Jung Bahadur Rana

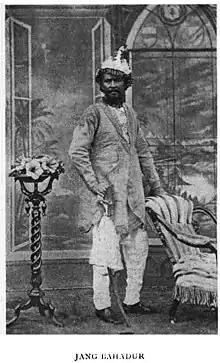
Jung Bahadur

In 1839, Jung Bahadur married the sister of Colonel Sanak Singh Shripali Tandon. The dowry from this marriage improved his financial situation. In 1840, King Rajendra traveled to Terai, where he coincidentally encountered Jung Bahadur. Jung Bahadur impressed the king with his audacious display. Pleased with his performance, the king promoted him to the rank of captain. The Crown Prince then recruited Jung Bahadur as one of his personal protectors. According to legend, Jung Bahadur leaped into the Trishuli River while riding a horse, following the Prince's orders.